The Tomb of Dracula

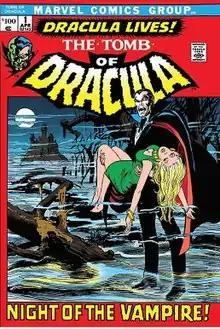
"The Tomb of Dracula" #1 (April 1972) Cover art by Neal Adams

The Tomb of Dracula is an American horror comic book series published by Marvel Comics from April 1972 to August 1979. The 70-issue series featured a group of vampire hunters who fought Count Dracula and other supernatural menaces. On rare occasions, Dracula would work with these vampire hunters against a common threat or battle other supernatural threats on his own, but more often than not, he was the antagonist rather than protagonist. In addition to his supernatural battles in this series, Marvel's Dracula often served as a supervillain to other characters in the Marvel Universe, battling the likes of Blade the Vampire Slayer, Spider-Man, the Werewolf, the X-Men, Howard the Duck, and the licensed Robert E. Howard character Solomon Kane.